Sergejs Fjodorovs

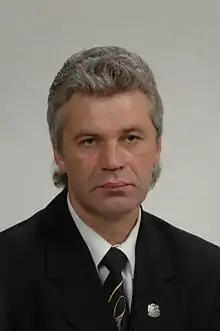
Sergejs Fjodorovs in 2004

Sergejs Fjodorovs (born 1956) is a Latvian politician. He is a member of the Socialist Party of Latvia and was a deputy of the 8th, 9th and 10th Saeima (Latvian Parliament).